Jeremy Meeks

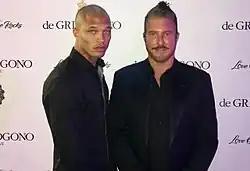
Meeks with fashion photographer Jim Jordan at the 2017 Cannes Film Festival

On March 4, 2015, photographer and talent agent Jim Jordan's company White Cross Management confirmed having signed a management contract with Meeks. Jordan began working with Meeks upon the latter's release from the transitional housing facility which he was ordered to stay in after his March 2016 release from prison. Meeks' first modeling headshot was published in June 2016. White Cross Management continues to manage Meeks, and featured Meeks on the cover of their online magazines "James Magazine USA Vol. VII" and "White Cross Magazine Vol. 01."